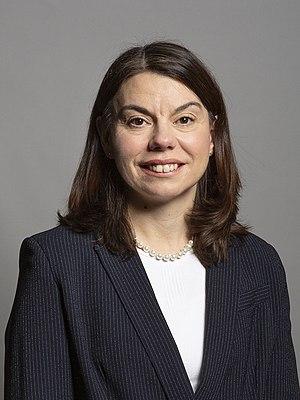
Sarah Jane Olney, née McGibbon le 11 janvier 1977, est une femme politique britannique libéral-démocrate, membre du Parlement pour la circonscription de Richmond Park du décembre 2016 jusqu'au juin 2017, et depuis 2019.